Leslie George Bull

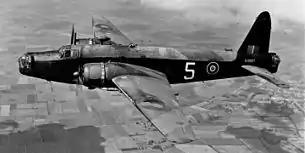
Wellington bomber.

At 1830 on the evening of 5 November 1941 Bull took off in a Wellington Mark Ic bomber (serial number "T2562") from Boscombe Down on a Special Duties mission to investigate the capabilities of the German radar chain sites along the west coast of France. One of his crew members was Flight Lieutenant Bill Grisman who later also participated in the Great Escape. Over the French port of Lorient the starboard engine failed and then lost its propeller. Unable to continue Bull held the aircraft level while his crew of five baled out and then followed himself being taken prisoner on landing by parachute in France. Becoming a prisoner of war he was interrogated by the Luftwaffe before being sent to Stalag Luft I Barth as prisoner of war No. 667 where he made himself a general nuisance to the German guards (a popular pastime amongst bored RAF prisoners) and there he brewed illegal potato skin alcohol for Christmas celebrations. At Stalag Luft I Bull met Roger Bushell during various tunnelling escape attempts, Bushell later masterminded the Great Escape.